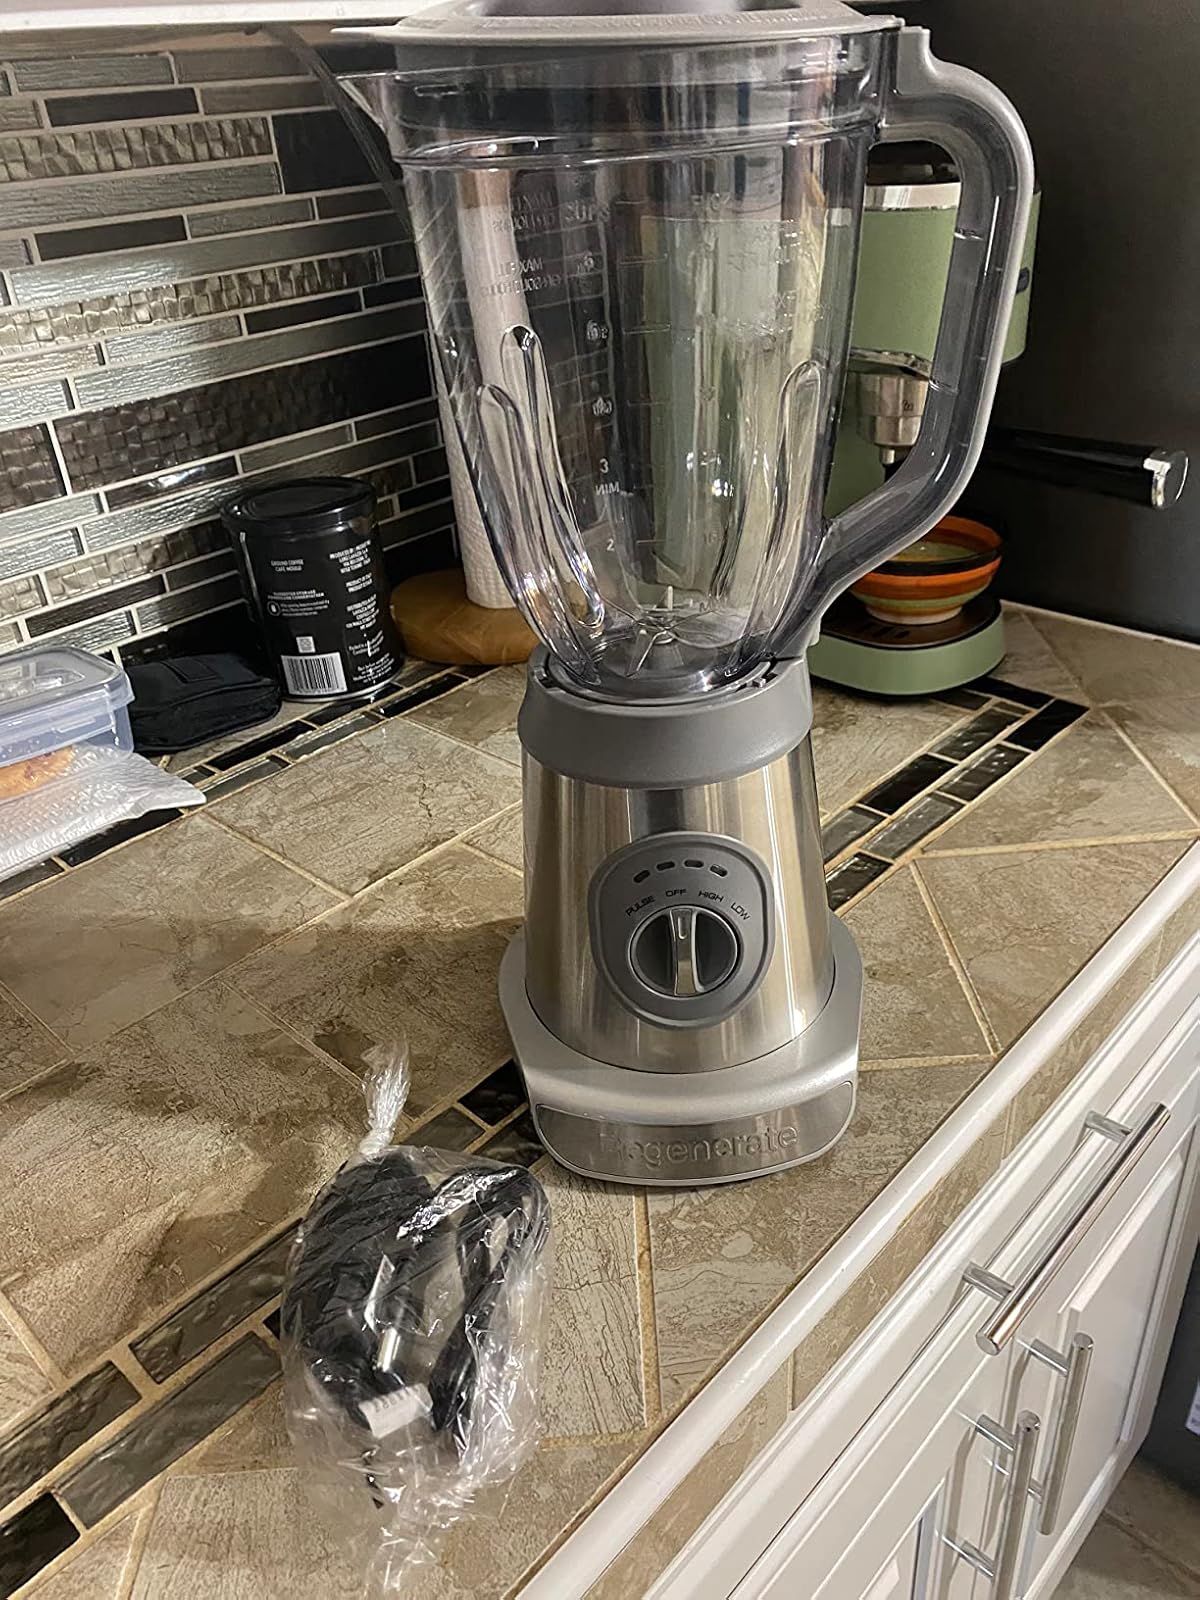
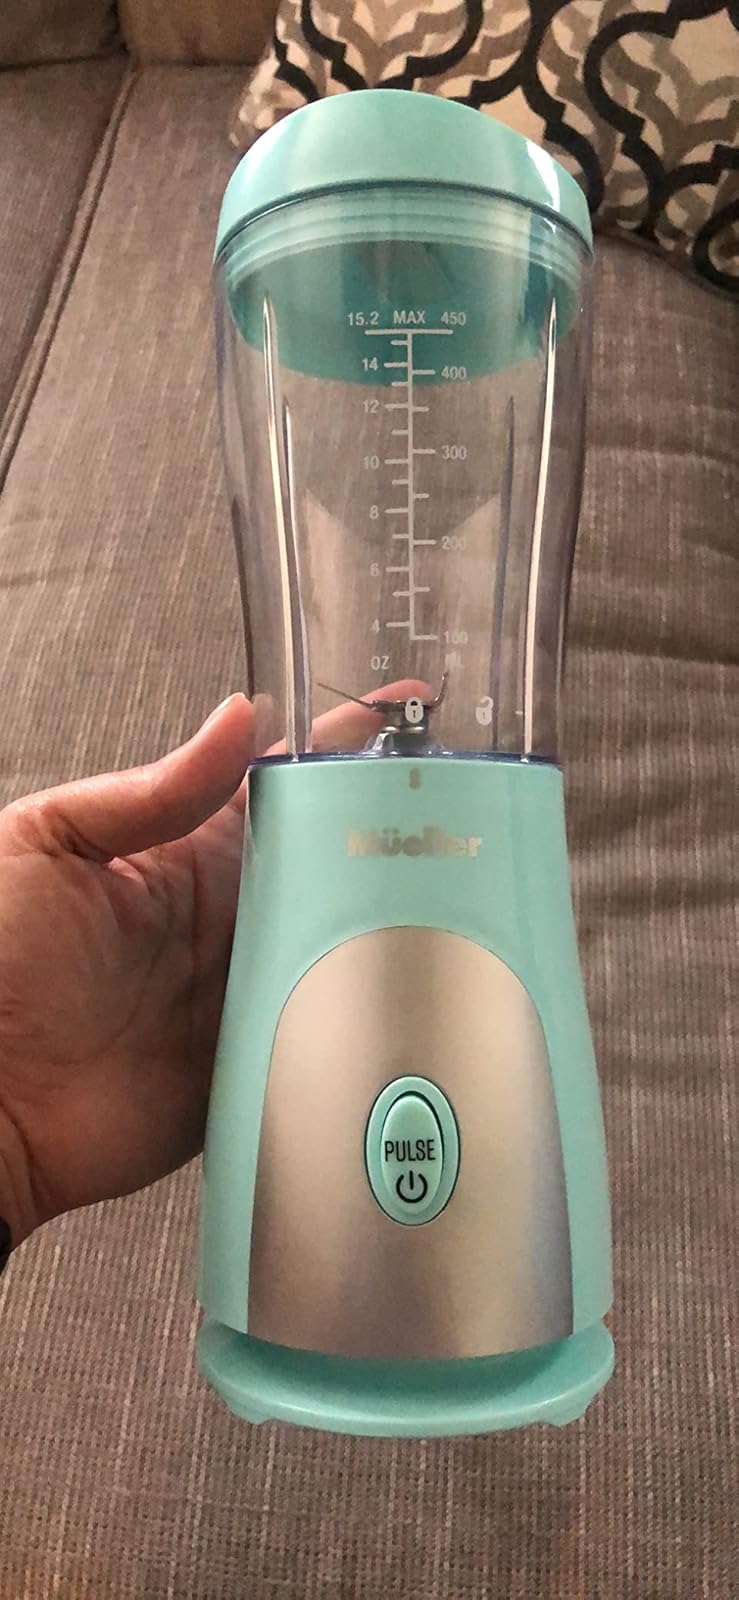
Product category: items_blender
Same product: no